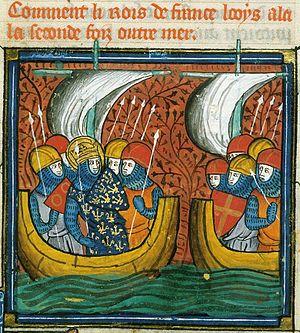
Saint-Louis en route pour Tunis lors de la huitième croisade. Texte au dessus